Kilcloon

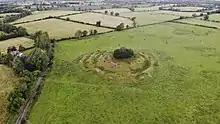
Ringfort in Rodanstown townland

For nearly 700 years before the arrival of the Normans in the 12th century the area was occupied by Christian farmers. Very little trace of their lives remains but it was an agricultural society and the remains of ring forts of strong farmers can still be seen dotted around the countryside.